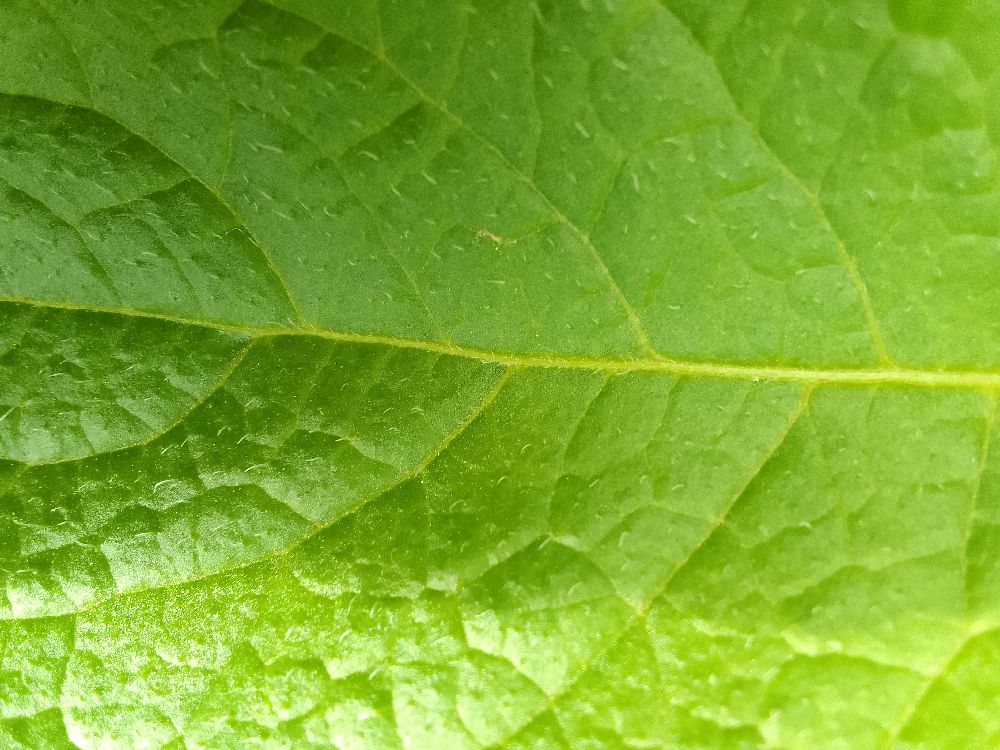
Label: Healthy